Bodhgaya inscription of Mahanaman

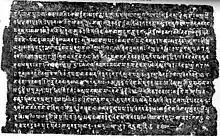
Rubbing of the Bodh Gayā inscription of Mahānāman

The Bodh Gaya inscription was published by John Faithfull Fleet in 1888. It has subsequently drawn the attention of a number of scholars. Sylvain Lévi reinterpreted the inscription in 1929 in a study that showed the author of the text was familiar with Vasubandhu and the "Abhidharmakoṣa". In a complex analysis, Senarath Paranavitana attempted to link the Mahānaman of the inscription with Mahānāman, author of the Mahavamsa, but this interpretation has been rejected by Oskar von Hinüber.